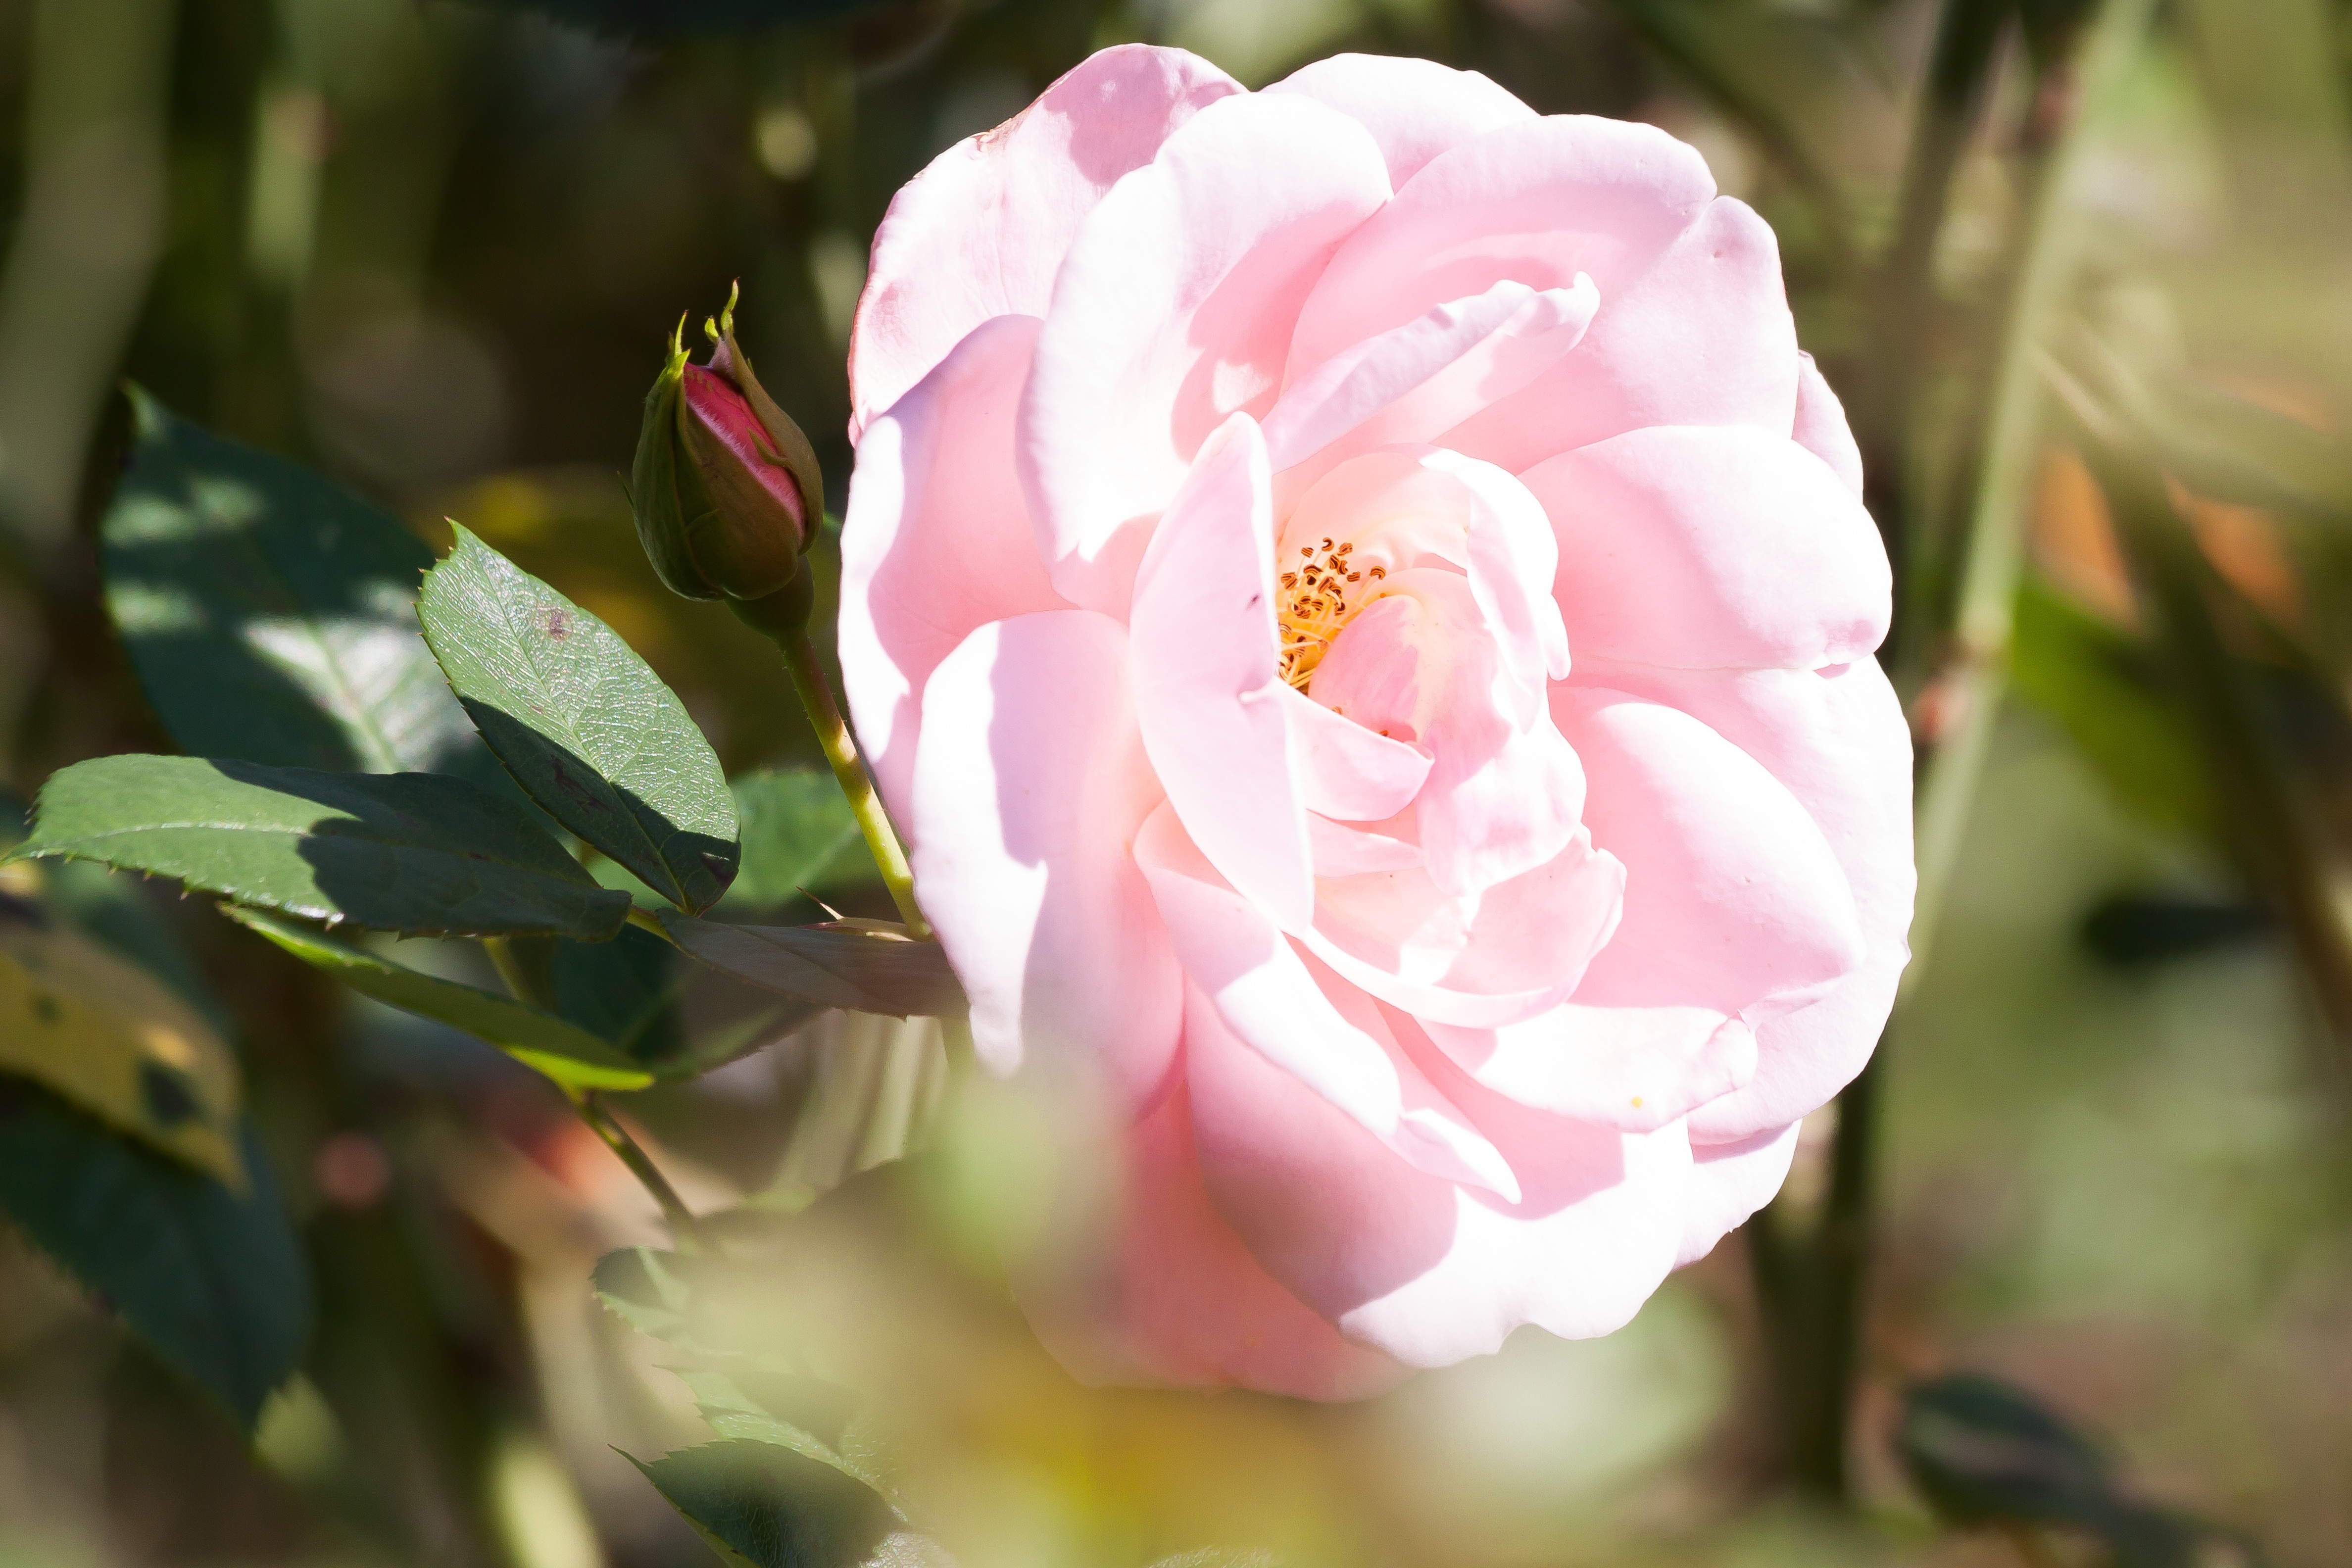
nature, blossom, plant, flower, petal, summer, rose, green, lush, garden, pink, flora, flowers, decorative, fragrant, peony, fill, composites, pastellfarben, macro photography, flowering plant, land plant, rosa centifolia, camellia sasanqua